HMT Dunera

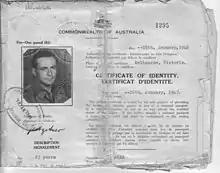
was shipped to Australia on "Dunera". He was kept in an internment camp until 1942, when he joined the Australian army. He served until 1946. This document was issued by the Australian Department of the Interior in lieu of a national passport to facilitate the return to Austria.

On arrival in Sydney on 6 September 1940, the first Australian on board was an army medical officer Alan Frost. He was appalled and his subsequent report led to a court martial at Chelsea Barracks, London, in May 1941. The officer in charge, Major William Patrick Scott was "severely reprimanded" as was Sergeant Arthur Helliwell; RSM Charles Albert Bowles was reduced to the ranks and given a twelve-month prison sentence and then discharged from the British Army. Lieutenant John O'Neill VC was an officer of the Pioneers, who appeared as a witness.